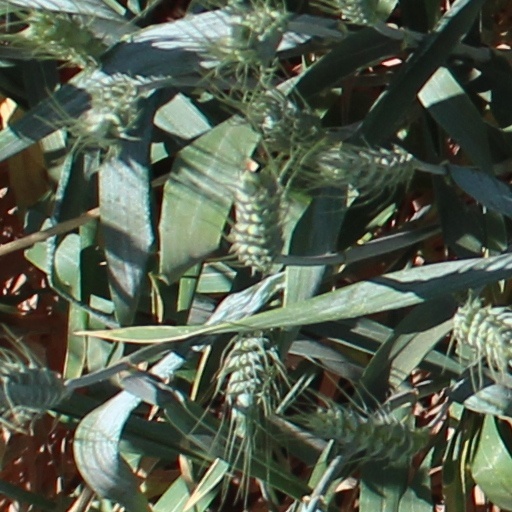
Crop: wheat